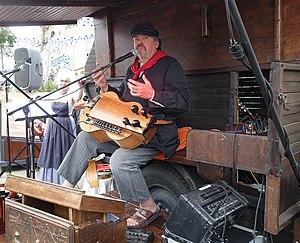
Mil Mougenot, né Jean-Louis Christian Mougenot le 15 janvier 1960 à Longwy en France, est un chanteur, auteur-compositeur-interprète chrétien à répertoire œcuménique.